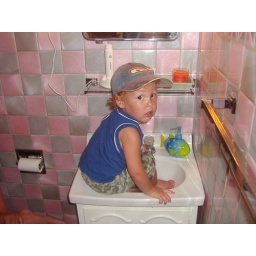
Playin in the bathroom sink